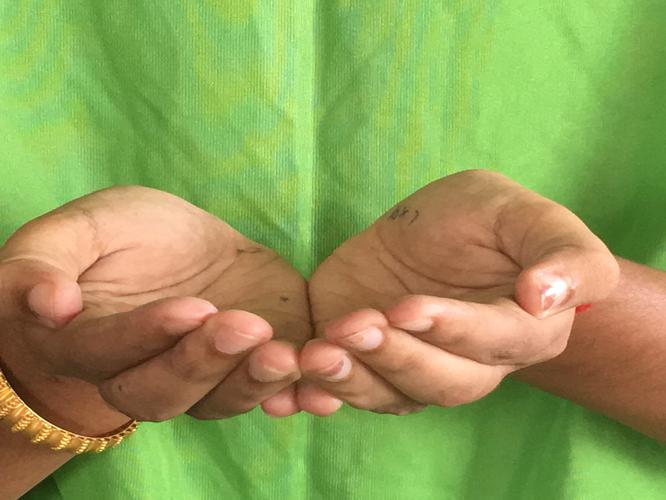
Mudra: Pushpaputa
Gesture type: double_hand